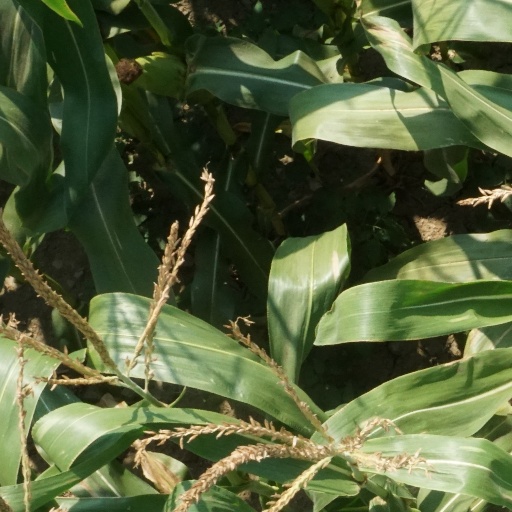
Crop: maize; corn